Franz Kutschera

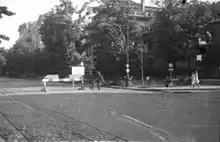
The site of the assassination. Behind the trees is building of Ujazdów Avenue 23 housing Headquarters for Warsaw district of SS and Police where Kutschera was assassinated.

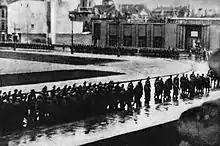
Franz Kutschera funeral in occupied Warsaw 1944

Following his discovery by Rayski, Kutschera was tried "in absentia" by a secret Special Court of the Polish Underground State. He was charged with crimes against the Polish nation, in particular, the routine mass murder of Polish civilians in Warsaw. Kutschera was convicted and sentenced to death. In London the leadership of the Polish government-in-exile concurred with the decision of the Special Court and approved Kutschera's death sentence. The execution order was soon drafted and relayed to the commander of Kedyw, Brigadier General Emil August Fieldorf (Nil), whose organization had been given the tasks of planning and performing the assassination.